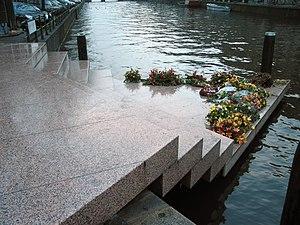
Adolf Hitler [ˈadɔlf ˈhɪtlɐ] est un idéologue et homme d'État allemand, né le 20 avril 1889 à Braunau am Inn en Autriche-Hongrie et mort par suicide le 30 avril 1945 à Berlin. Fondateur et figure centrale du nazisme, il prend le pouvoir en Allemagne en 1933 et instaure une dictature totalitaire, impérialiste, antisémite et raciste désignée sous le nom de Troisième Reich.